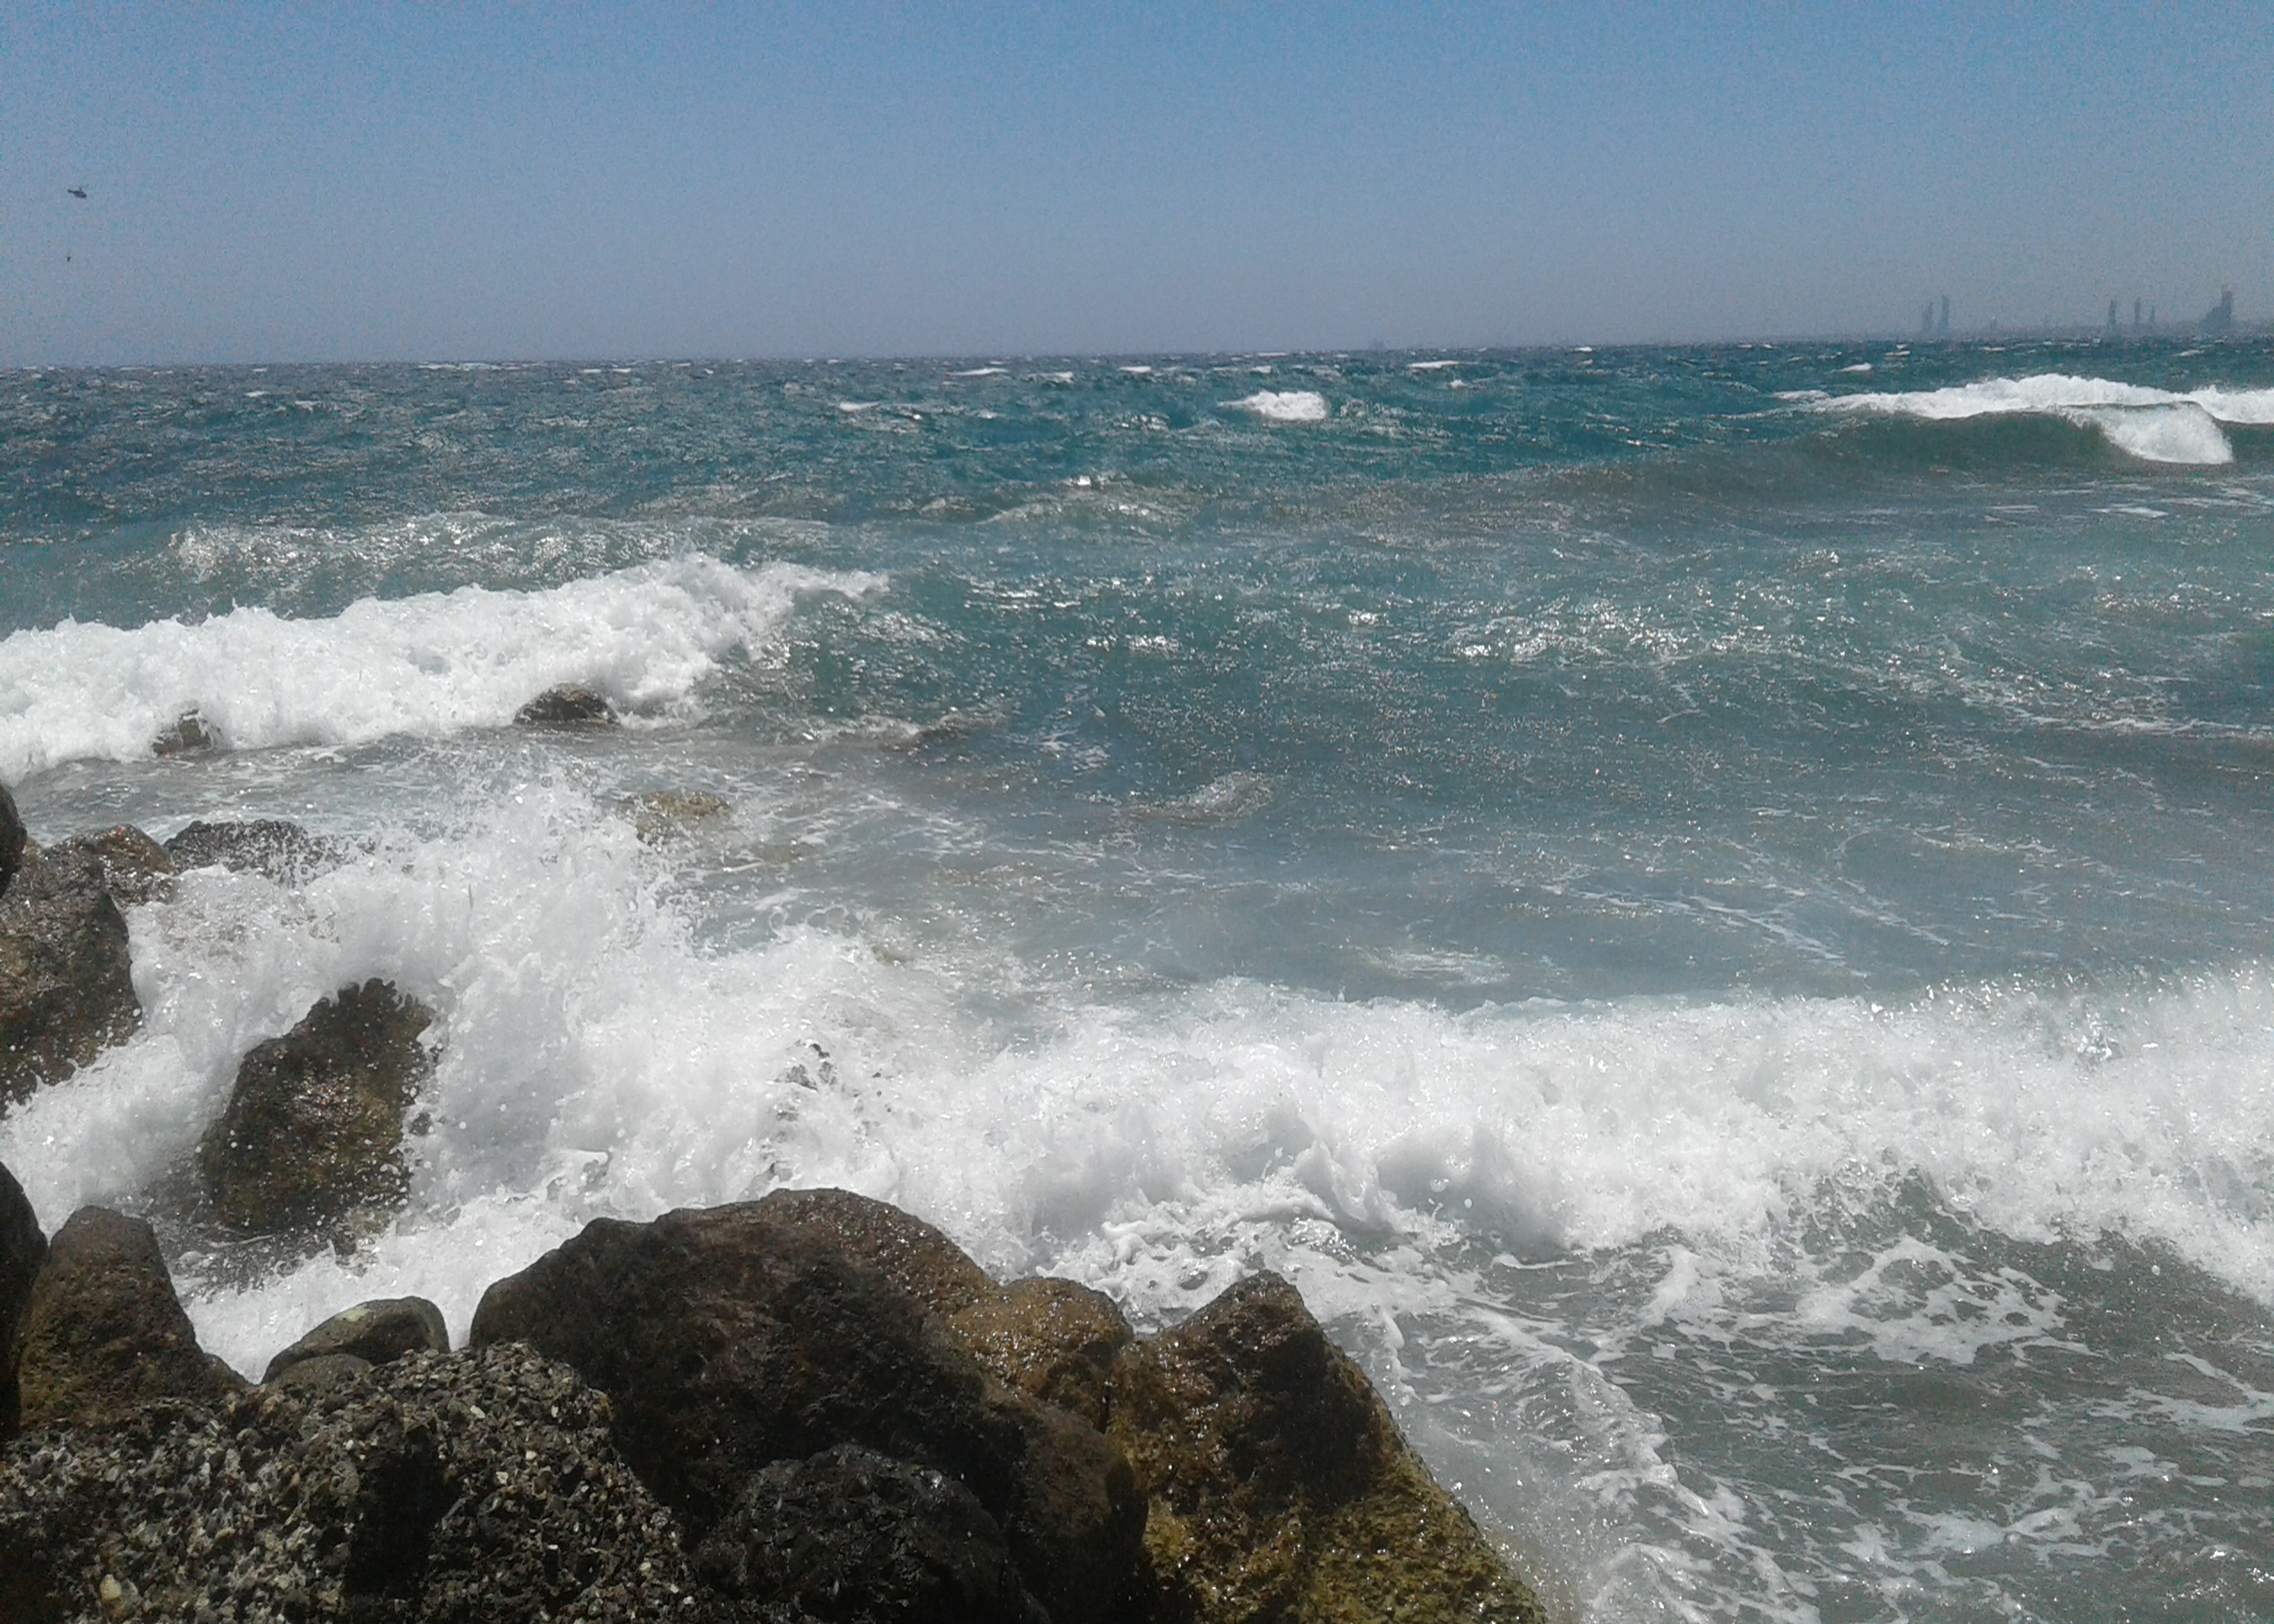
sky, sea, water, rocks, waves, wave, blue, water resources, azure, fluid, natural landscape, coastal and oceanic landforms, horizon, wind wave, wind, liquid, landscape, shore, beach, tropics, ocean, foam, sound, coast, rock, headland, bay, cape, tide, bedrock, cumulus